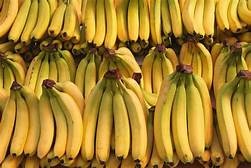
Label: banana